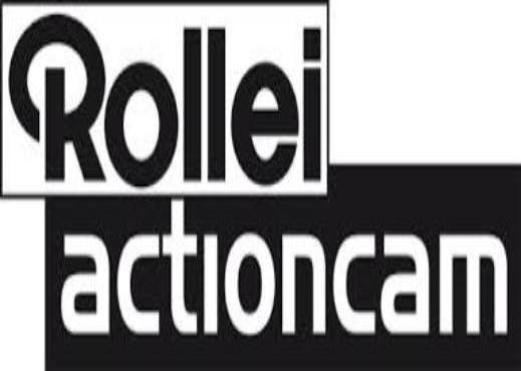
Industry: Electronic